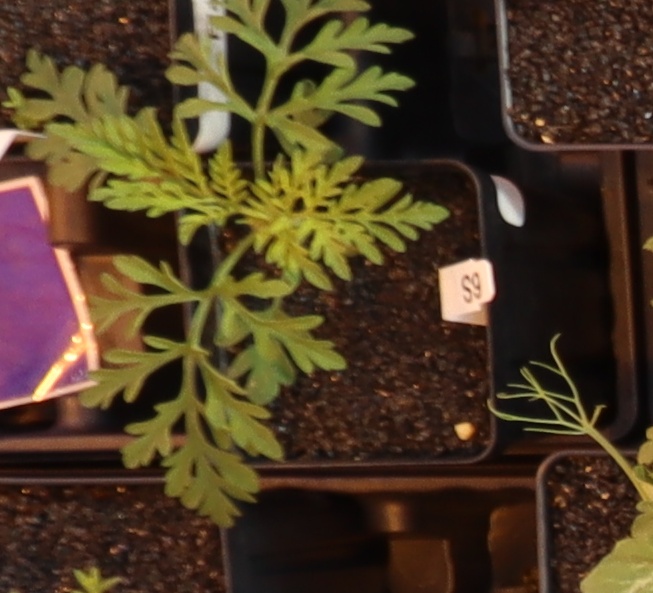
Label: Ragweed